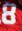
Number: 8